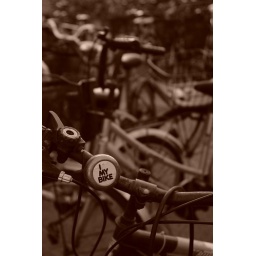
Taken in HK Cheung choumany bikes park near the marketand the bell in the bike give me this idea